Annie van der Meer

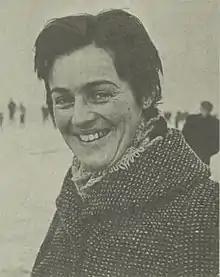

Annie van der Steeg-Van der Meer (10 August 1928 — 30 May 2004) was a Dutch kortebaan speed skater, with her best results in the 1950s. During her career she won a total of 75 prizes. She became twice Frisian champion and won the silver medal at the national championships.